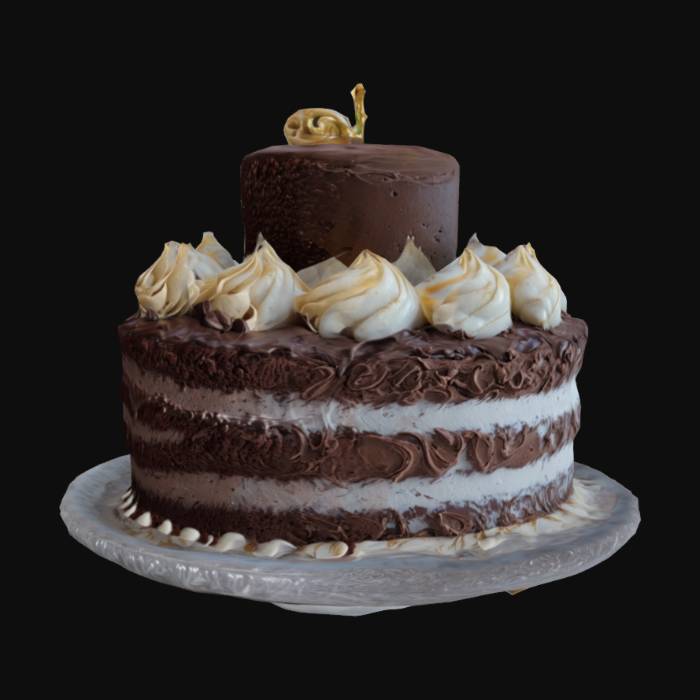
미적 점수 (1~10점): 4